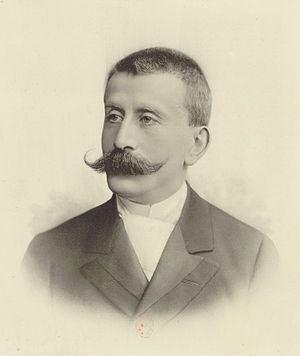
16 février : L'Étoile du Nord, opéra de Giacomo Meyerbeer, créé à l'Opéra-Comique sous la direction de Théophile Tilmant.
Moritz Moszkowski, né le 23 août 1854 à Breslau, et mort le 4 mars 1925 dans le 9ᵉ arrondissement de Paris, est un compositeur, pianiste allemand d'ascendance polonaise.